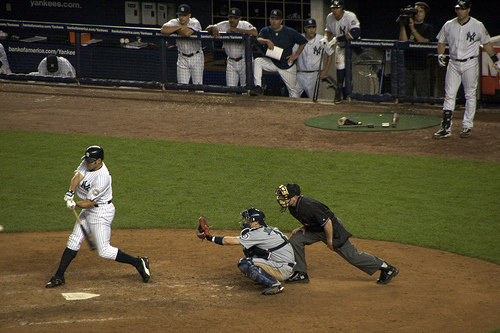
cầu thủ bóng chày đang vung gậy đánh bóng